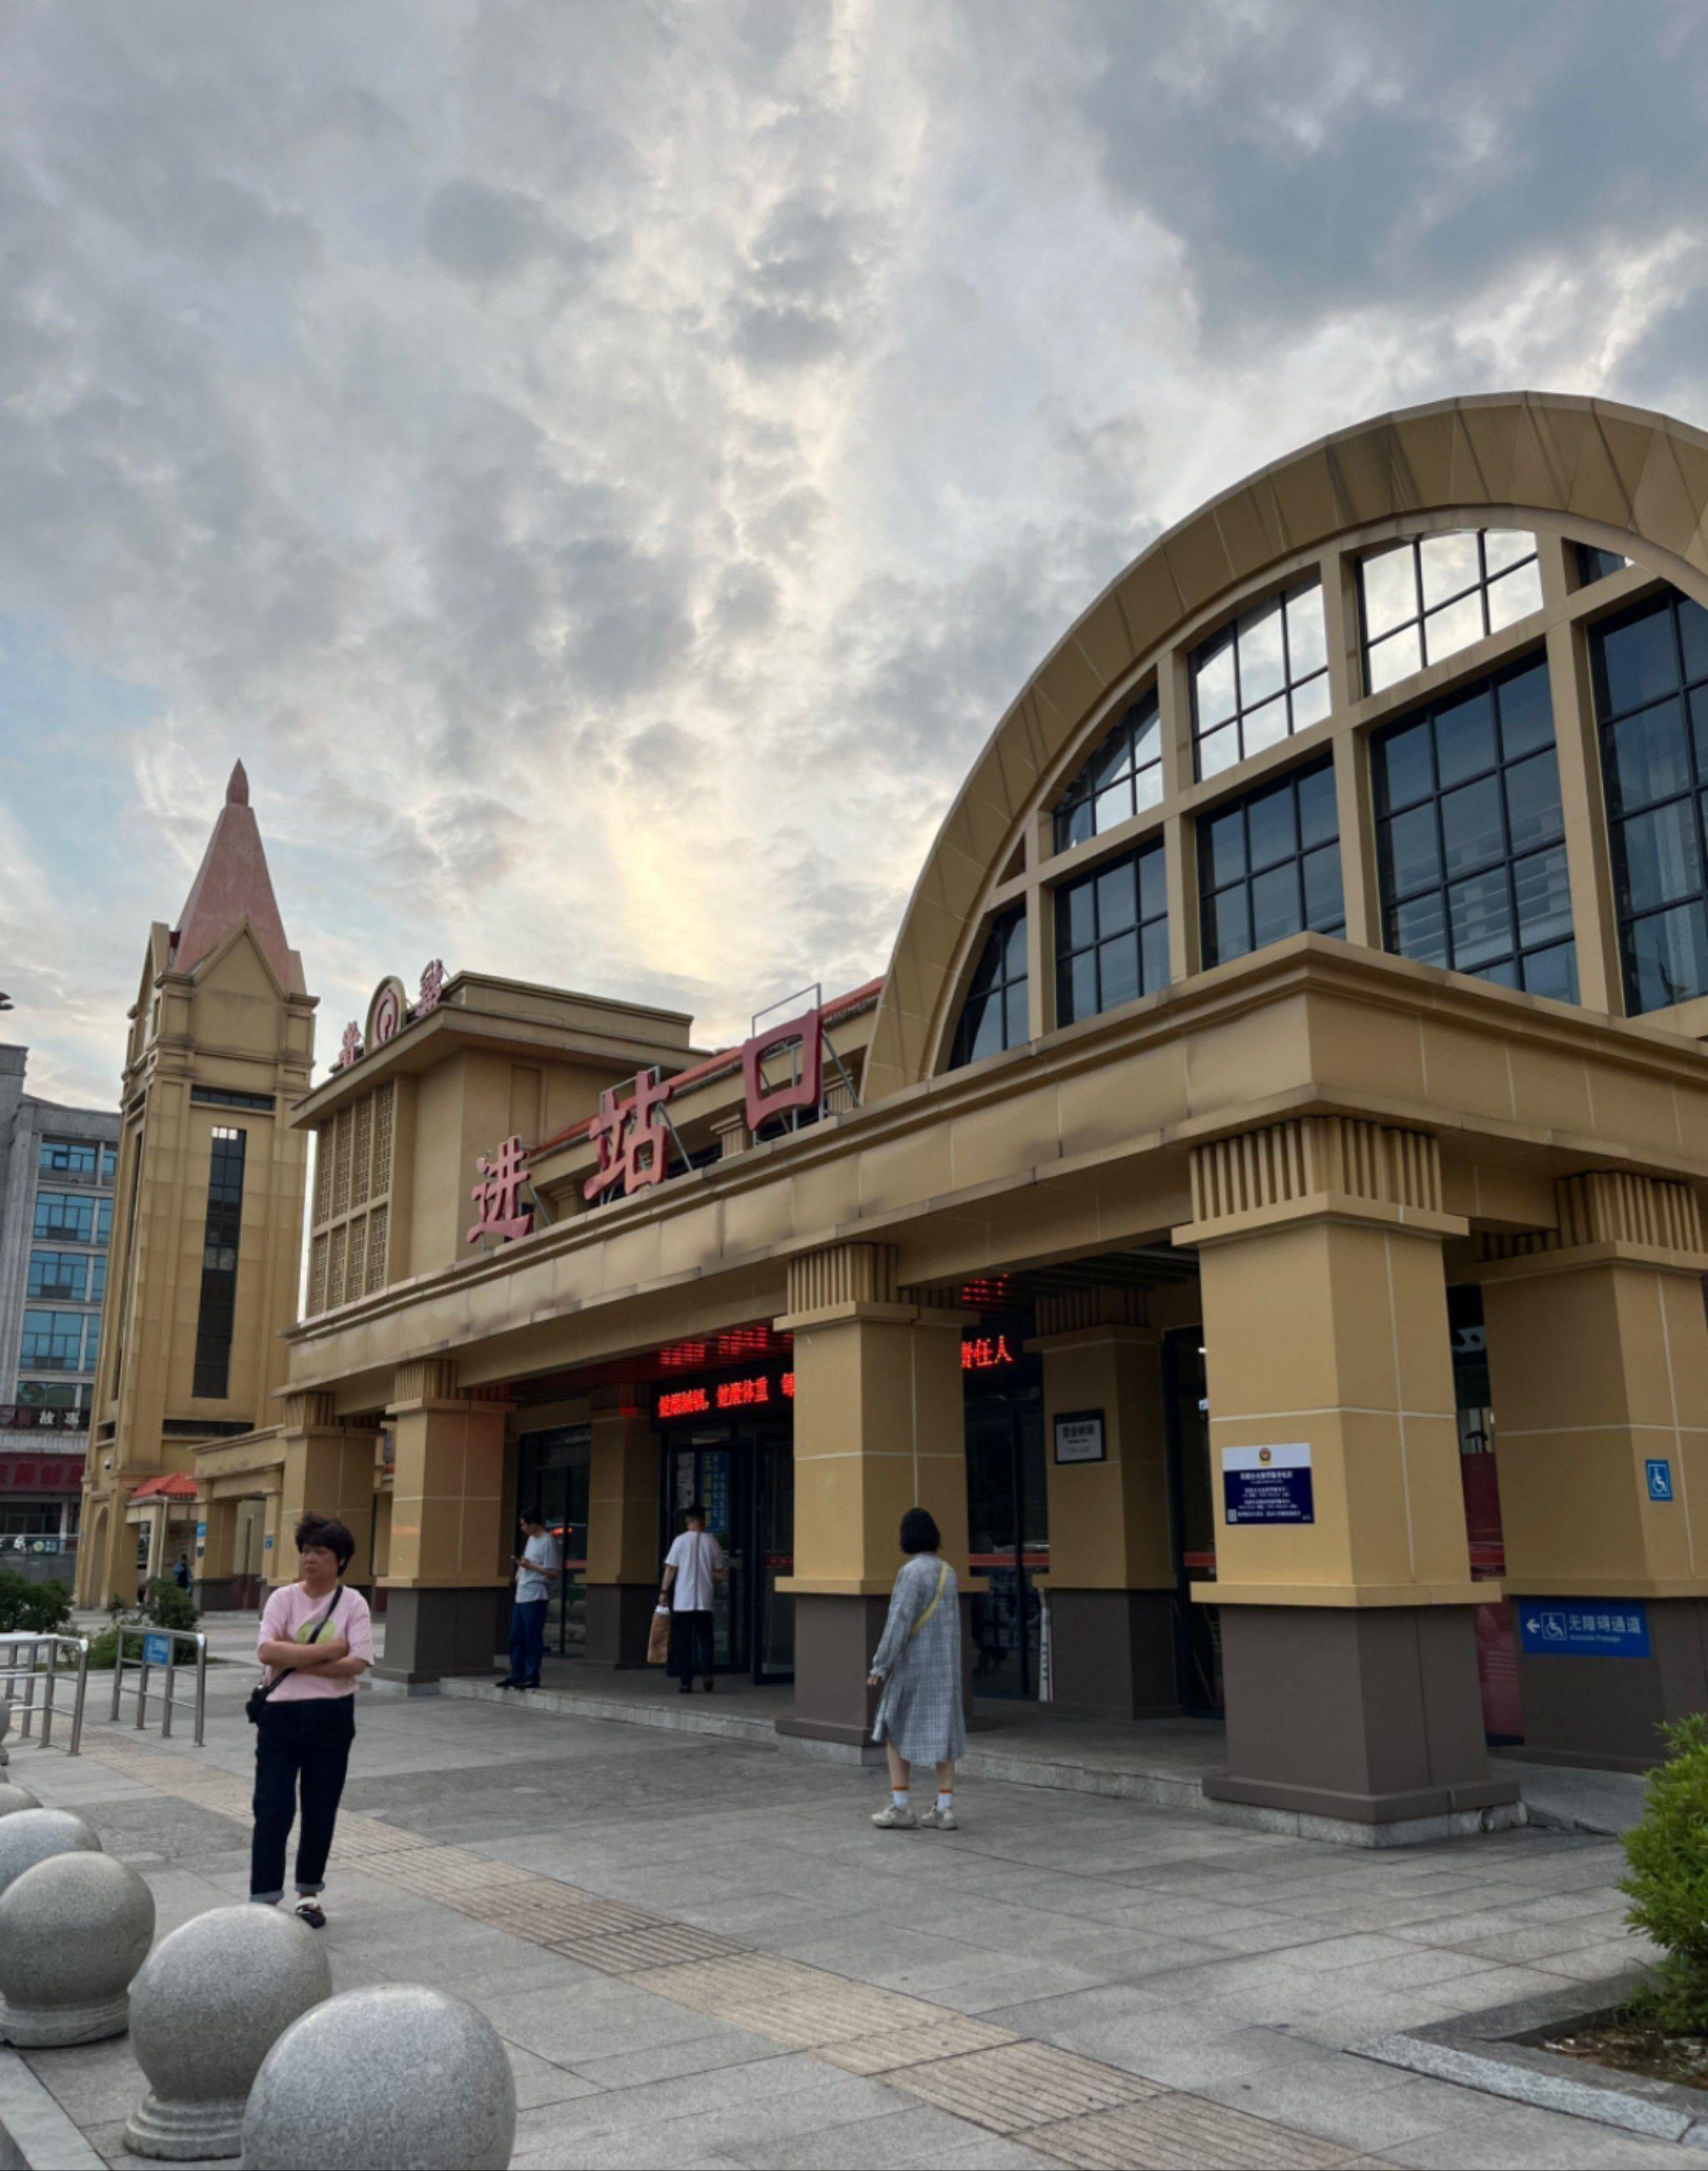
地标名称：贵溪站
所在城市：鹰潭市·贵溪市